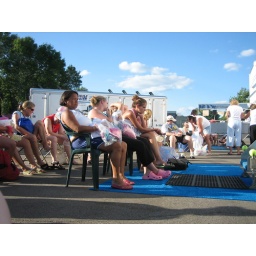
The shower truck company brought chairs out for us to sit in while we waited for shower stalls to open up.